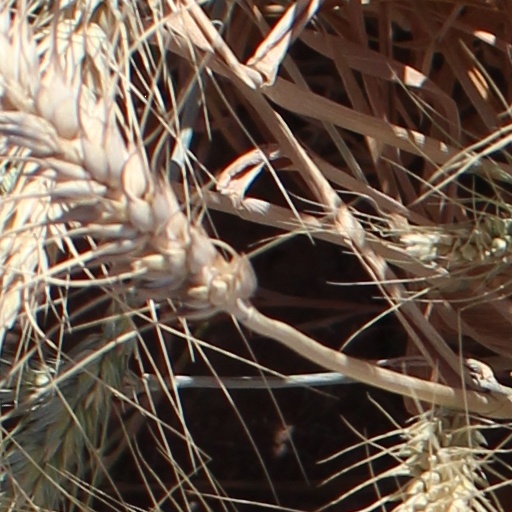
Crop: wheat